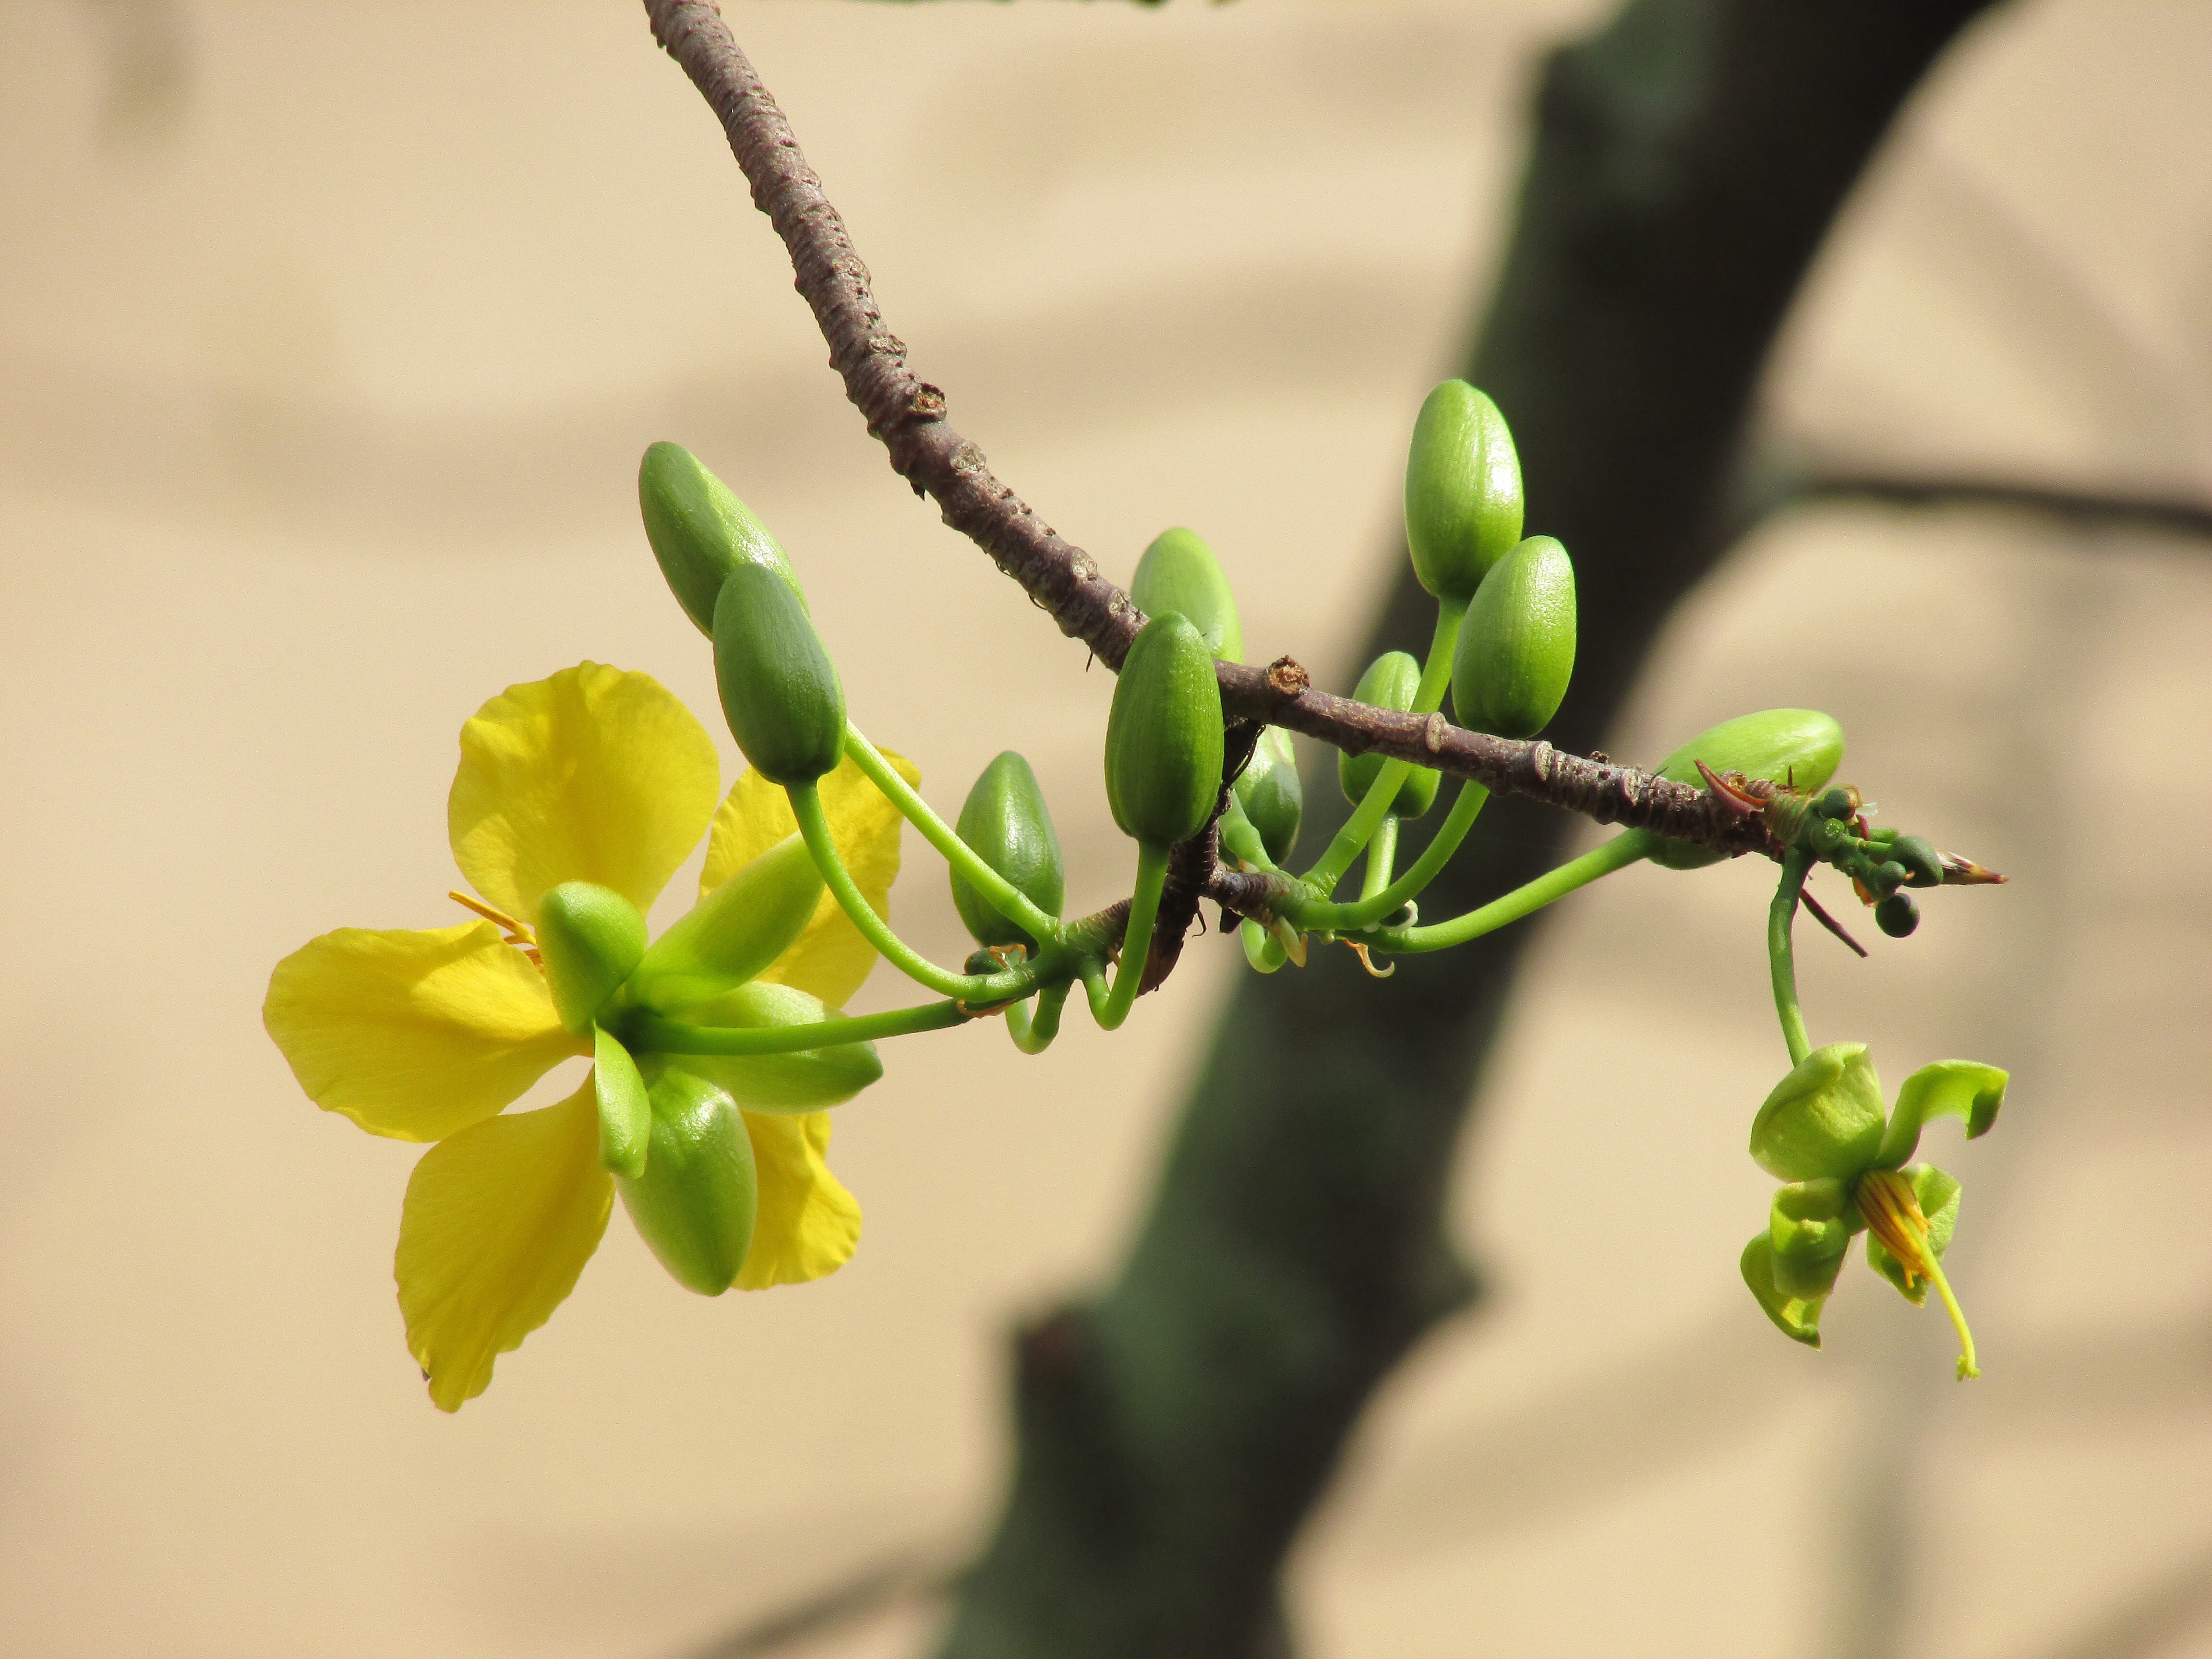
tree, branch, blossom, sharp, plant, leaf, flower, food, green, produce, botany, yellow, flora, twig, wildflower, close up, shrub, buds, bud, yellow flowers, macro photography, panther, flowering plant, sprong, plant stem, land plant